Peter Sagal

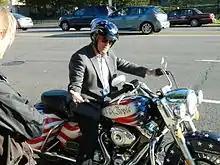
Sagal on his "We the People" Harley Davidson motorcycle at the National Archives during filming for "Constitution USA with Peter Sagal"

Sagal had a brief voice cameo as Clown's Joy in the 2015 animated movie "Inside Out".